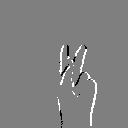
ASL letter: k